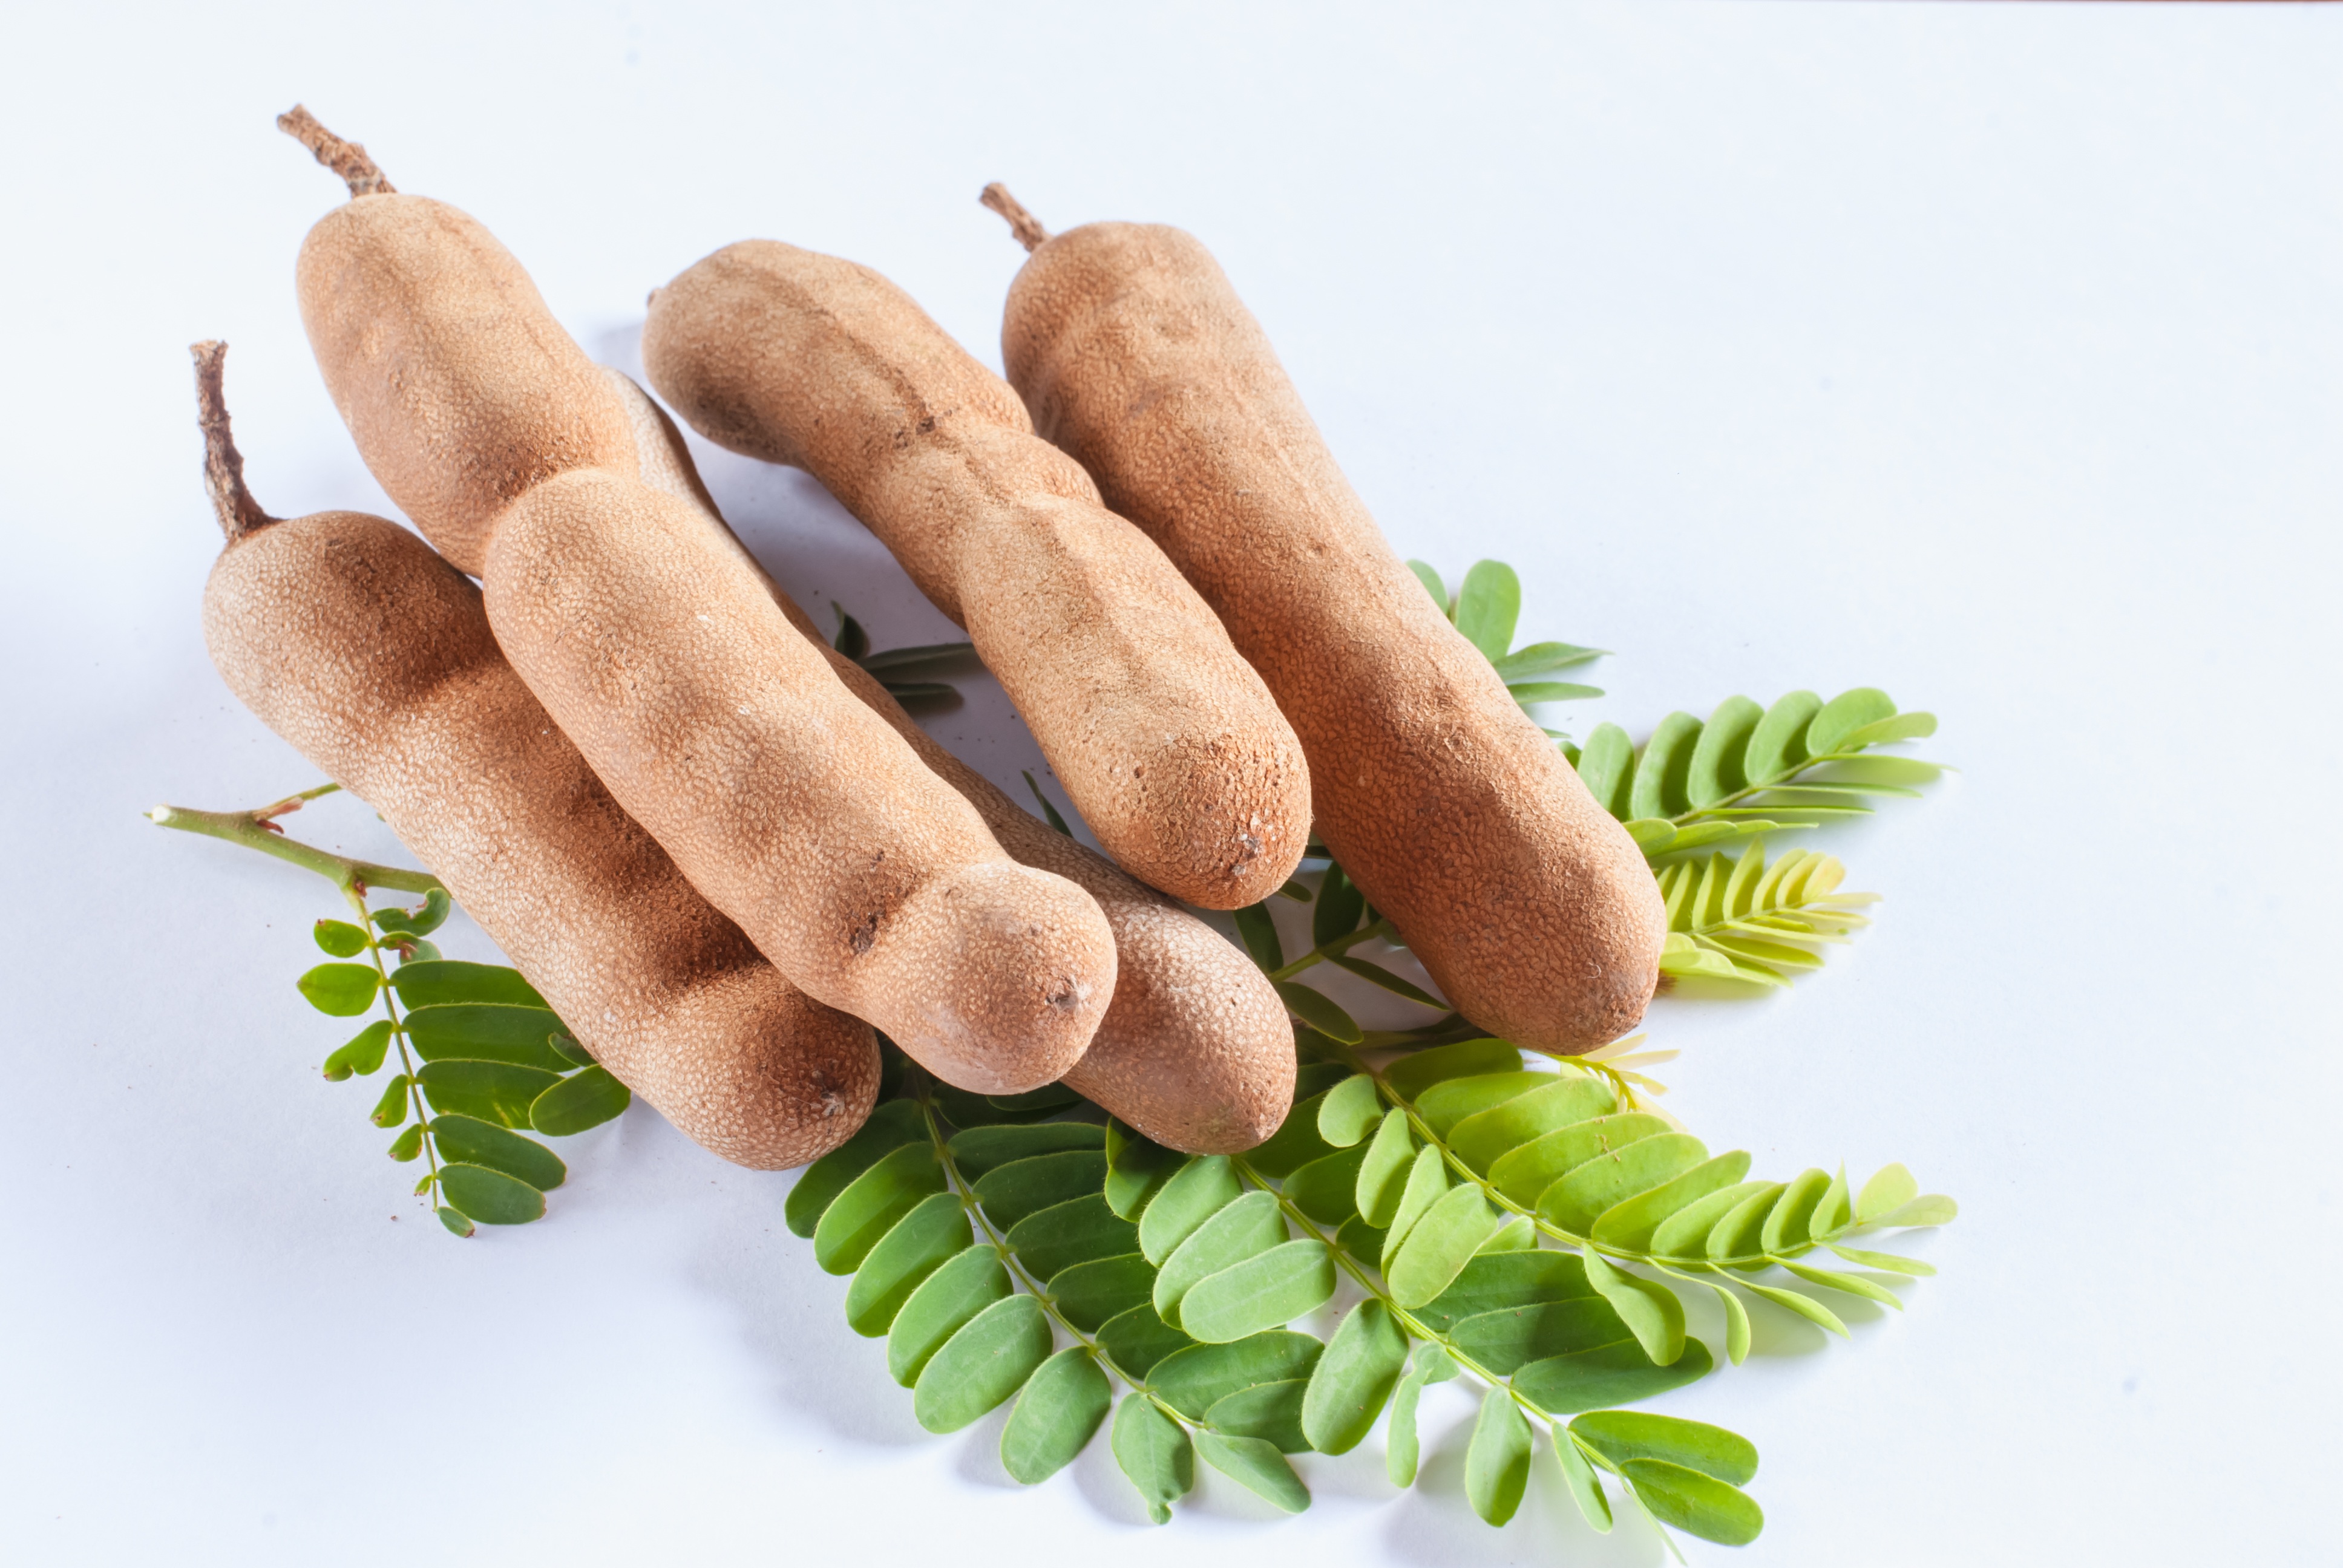
plant, food, produce, meat, leaves, tamarinds